Answer in natural language. Consider the 3D positions of the objects in the scene and not just the 2D positions in the image. Is the centerpoint of  Doorway (highlighted by a red box) at a higher height than silver rectangular dining table (highlighted by a blue box)? Choose between the following options: yes or no
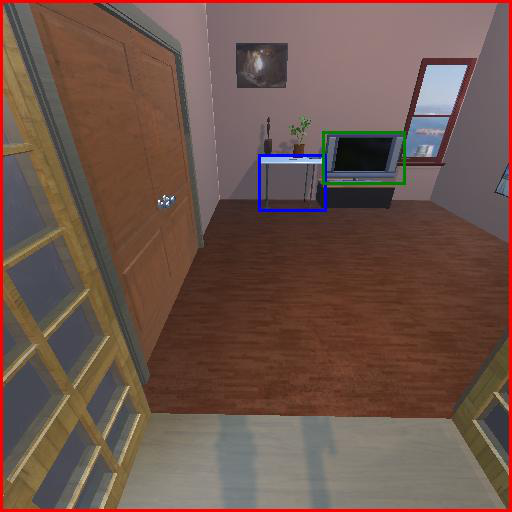
<answer>yes</answer>